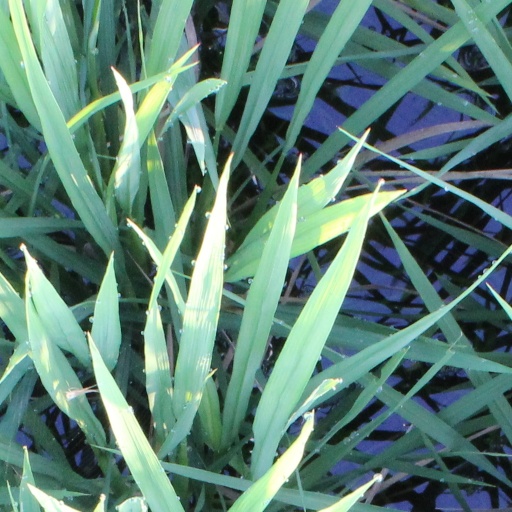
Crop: rice